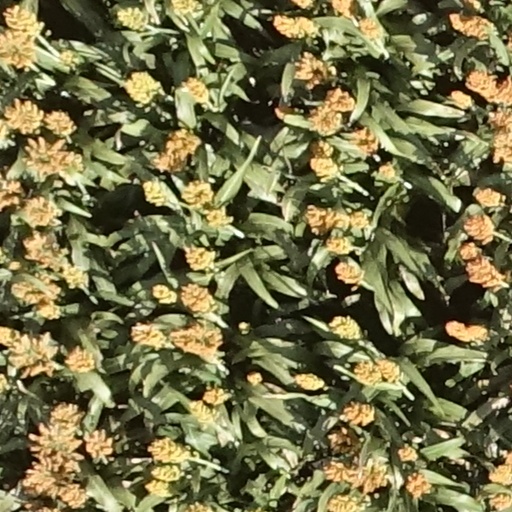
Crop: sorghum